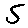
Label: 5